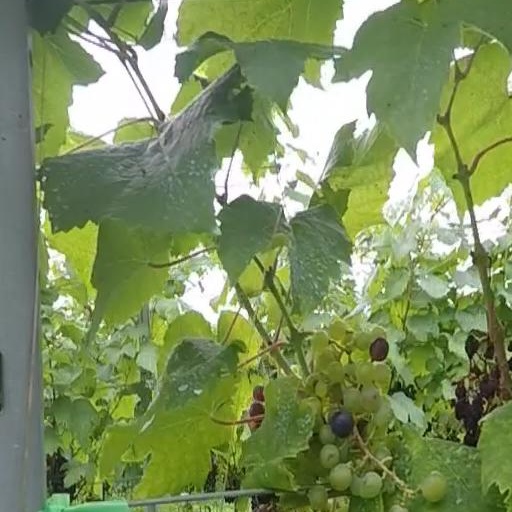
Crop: grape